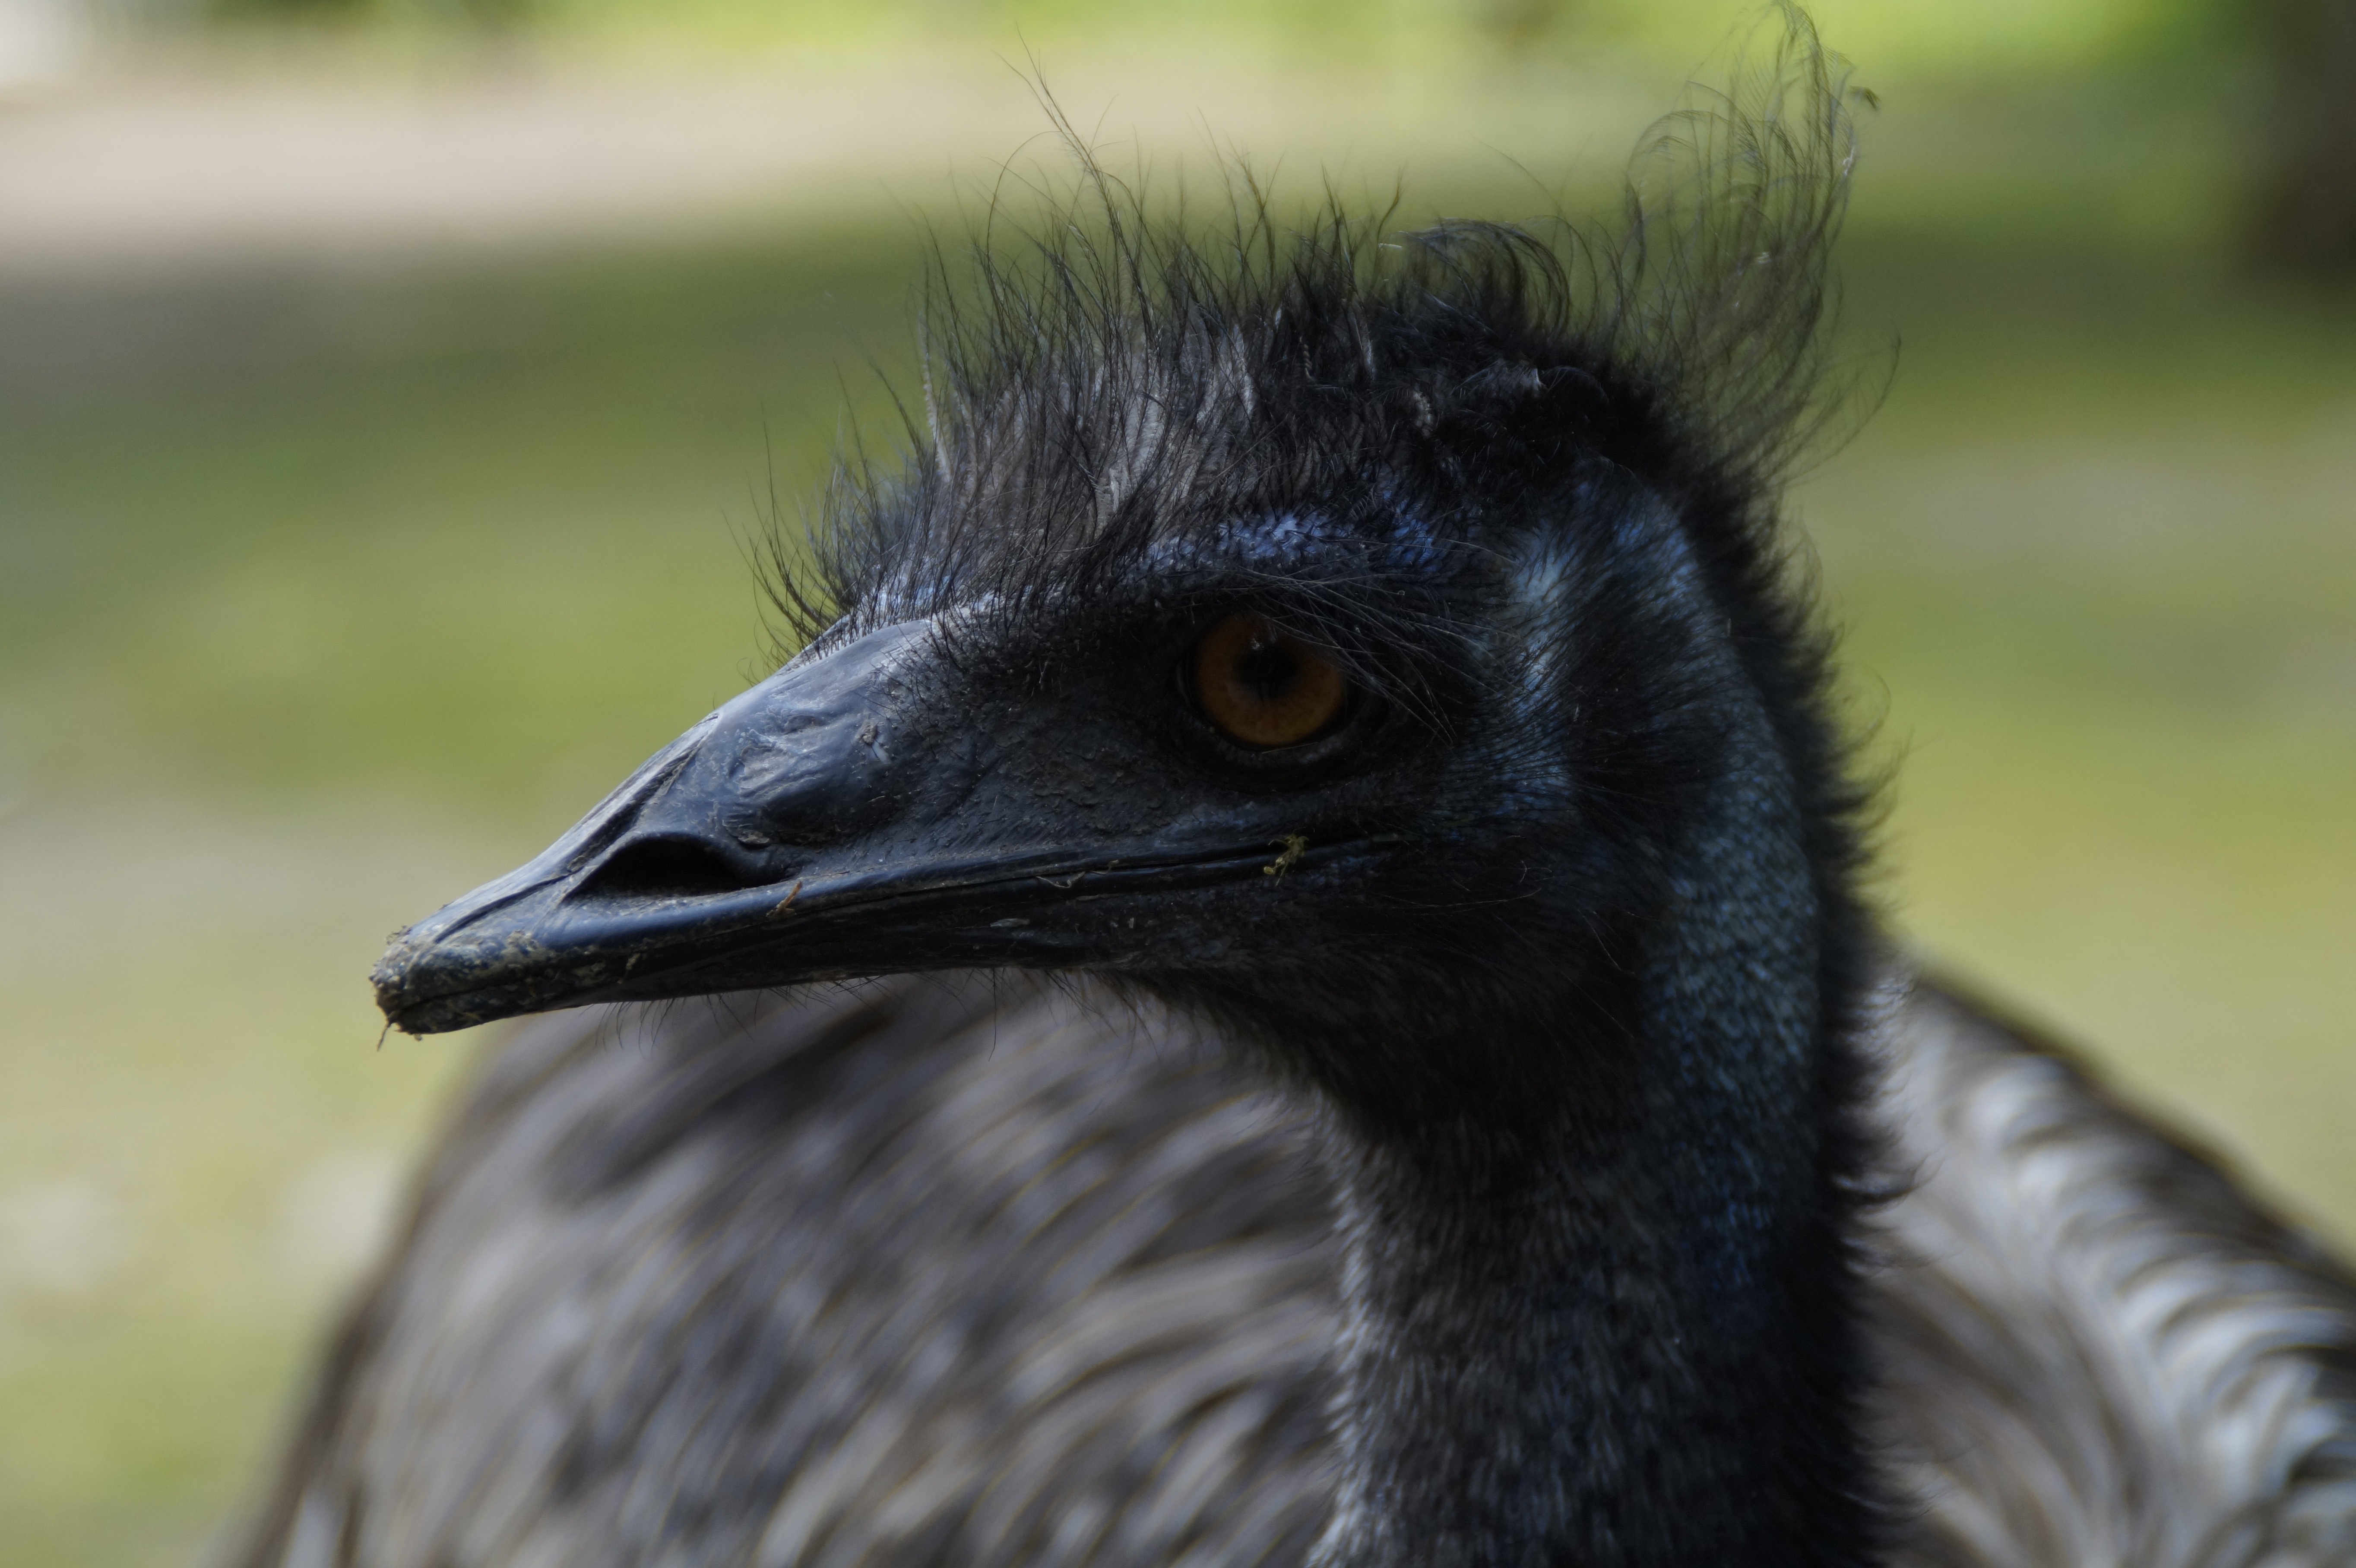
nature, bird, animal, wildlife, zoo, portrait, beak, close, feather, fauna, plumage, close up, australia, wild animal, face, emu, head, vertebrate, bill, ratite, animal world, wildlife photography, animal portrait, flightless bird, bird portrait, large emu, emu head, flightless laufvogel, casuariiformes, animal park ulm